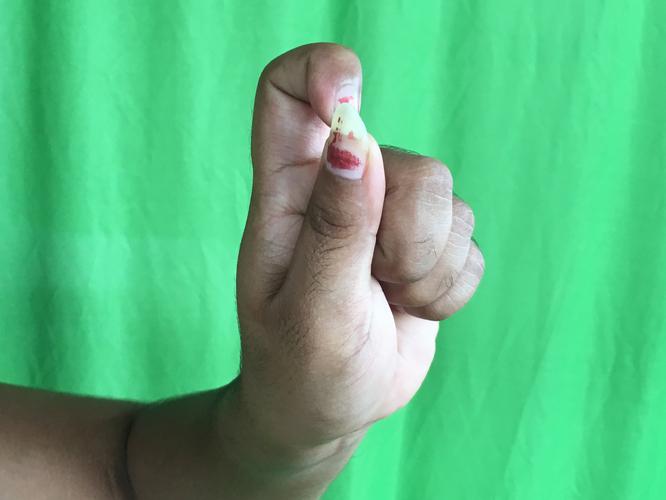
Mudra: Kapith
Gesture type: single_hand